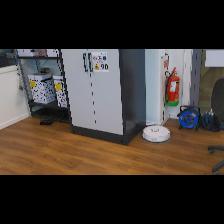
Label: NonHuman